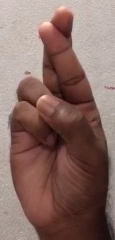
ASL sign: R